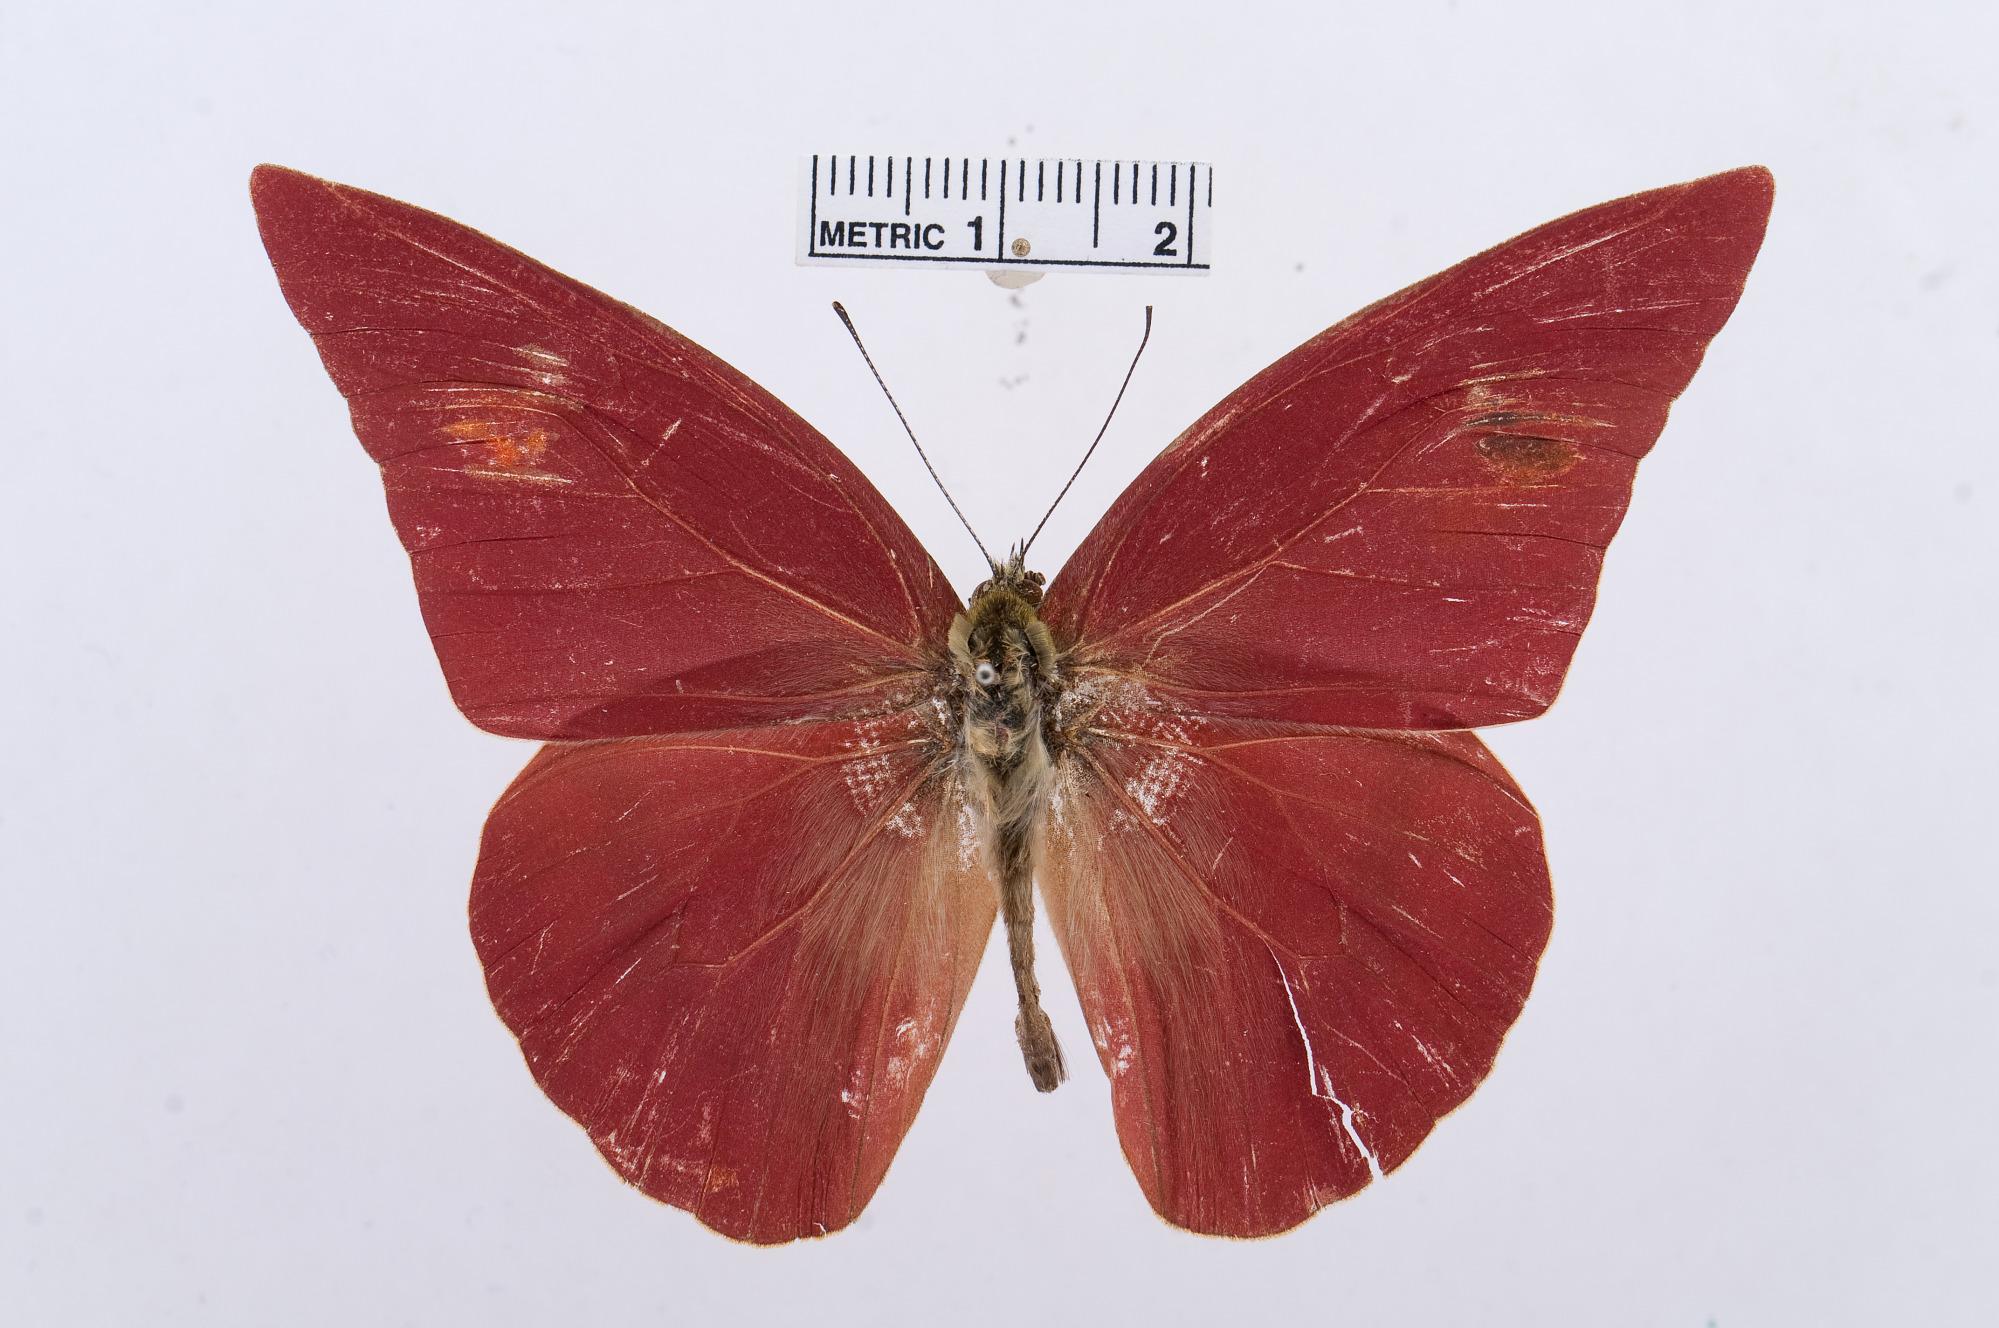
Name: Appias zarinda
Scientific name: Appias zarinda
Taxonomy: Animalia, Arthropoda, Hexapoda, Insecta, Lepidoptera, Pieridae, Pierinae